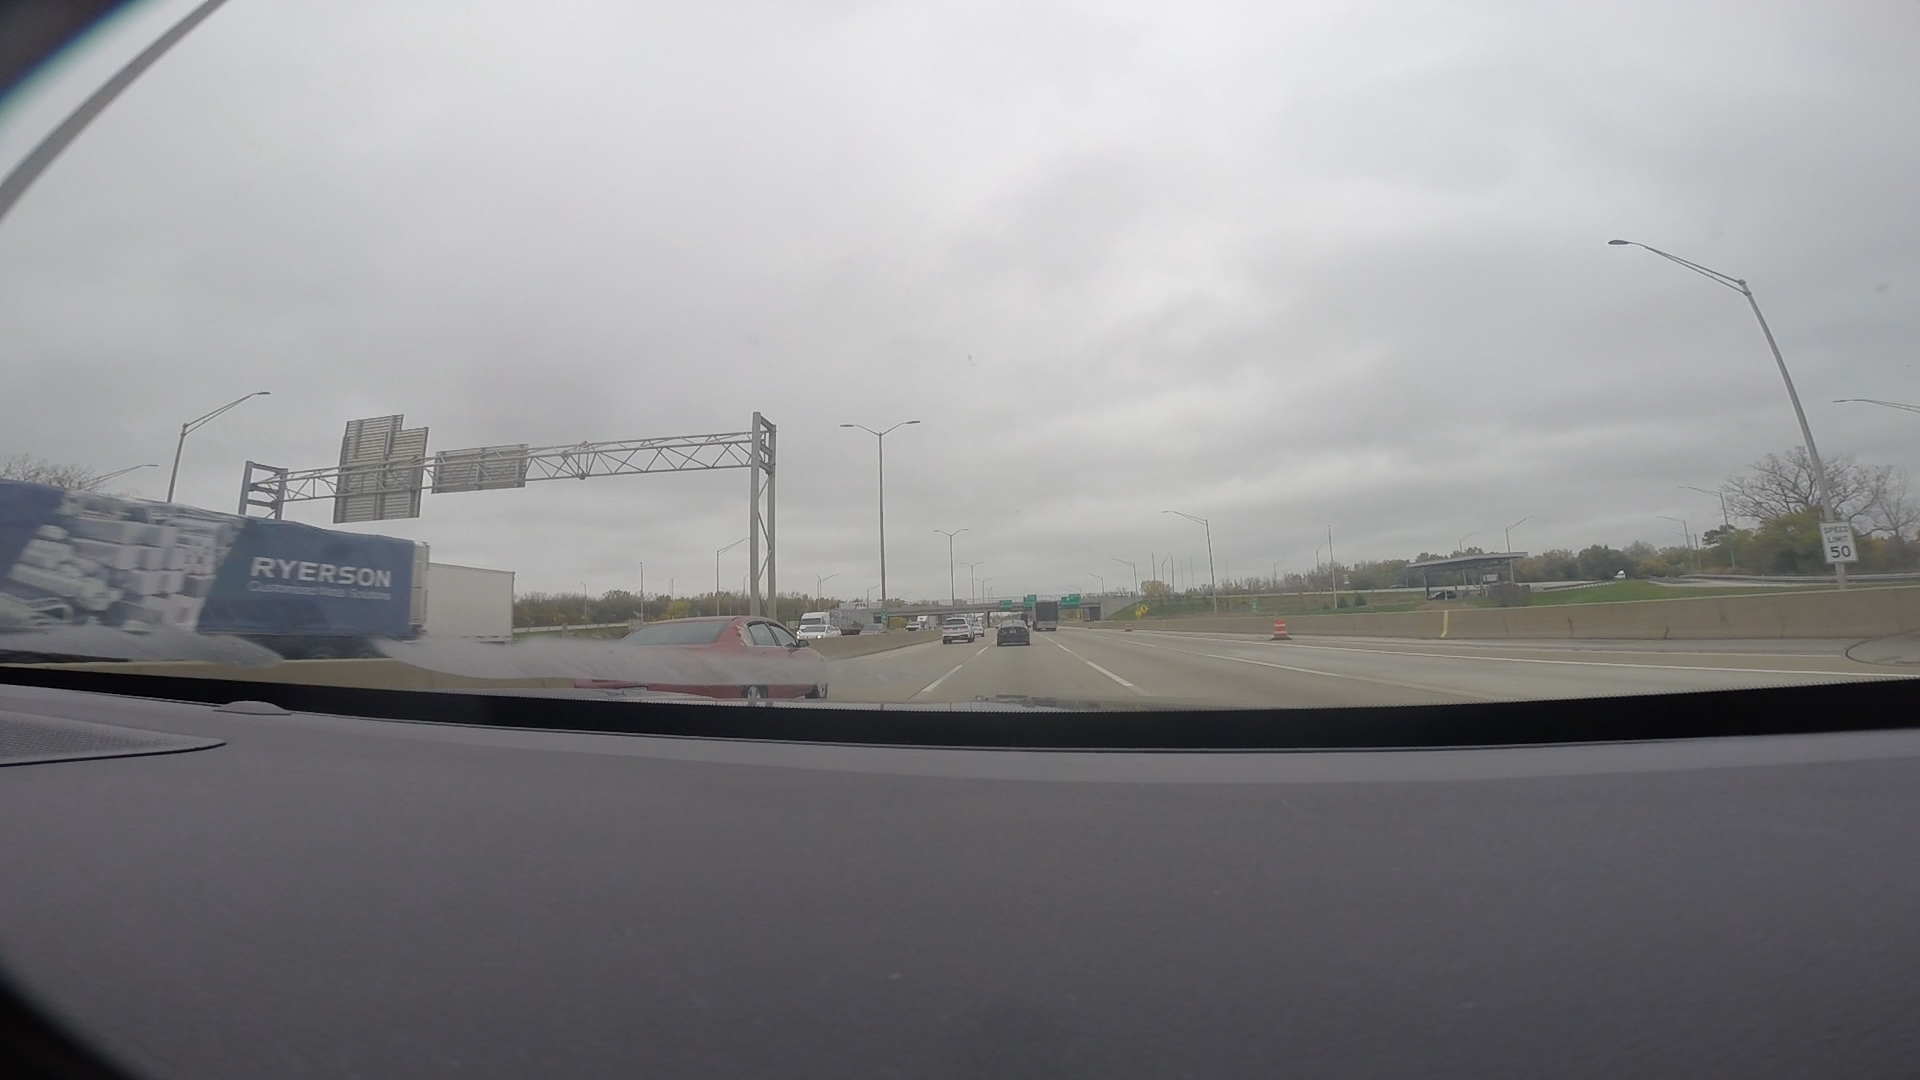
Speed limit sign label: mph50